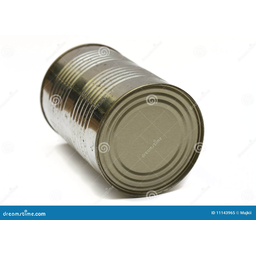
Label: metal